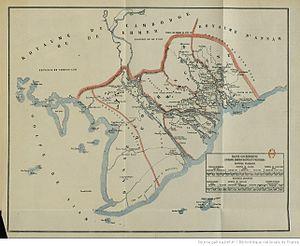
La Cochinchine est une région historique au sud de l'actuel Viêt Nam. Elle correspond grossièrement aux régions administratives vietnamiennes actuelles du Delta du Mékong et du Sud-est.